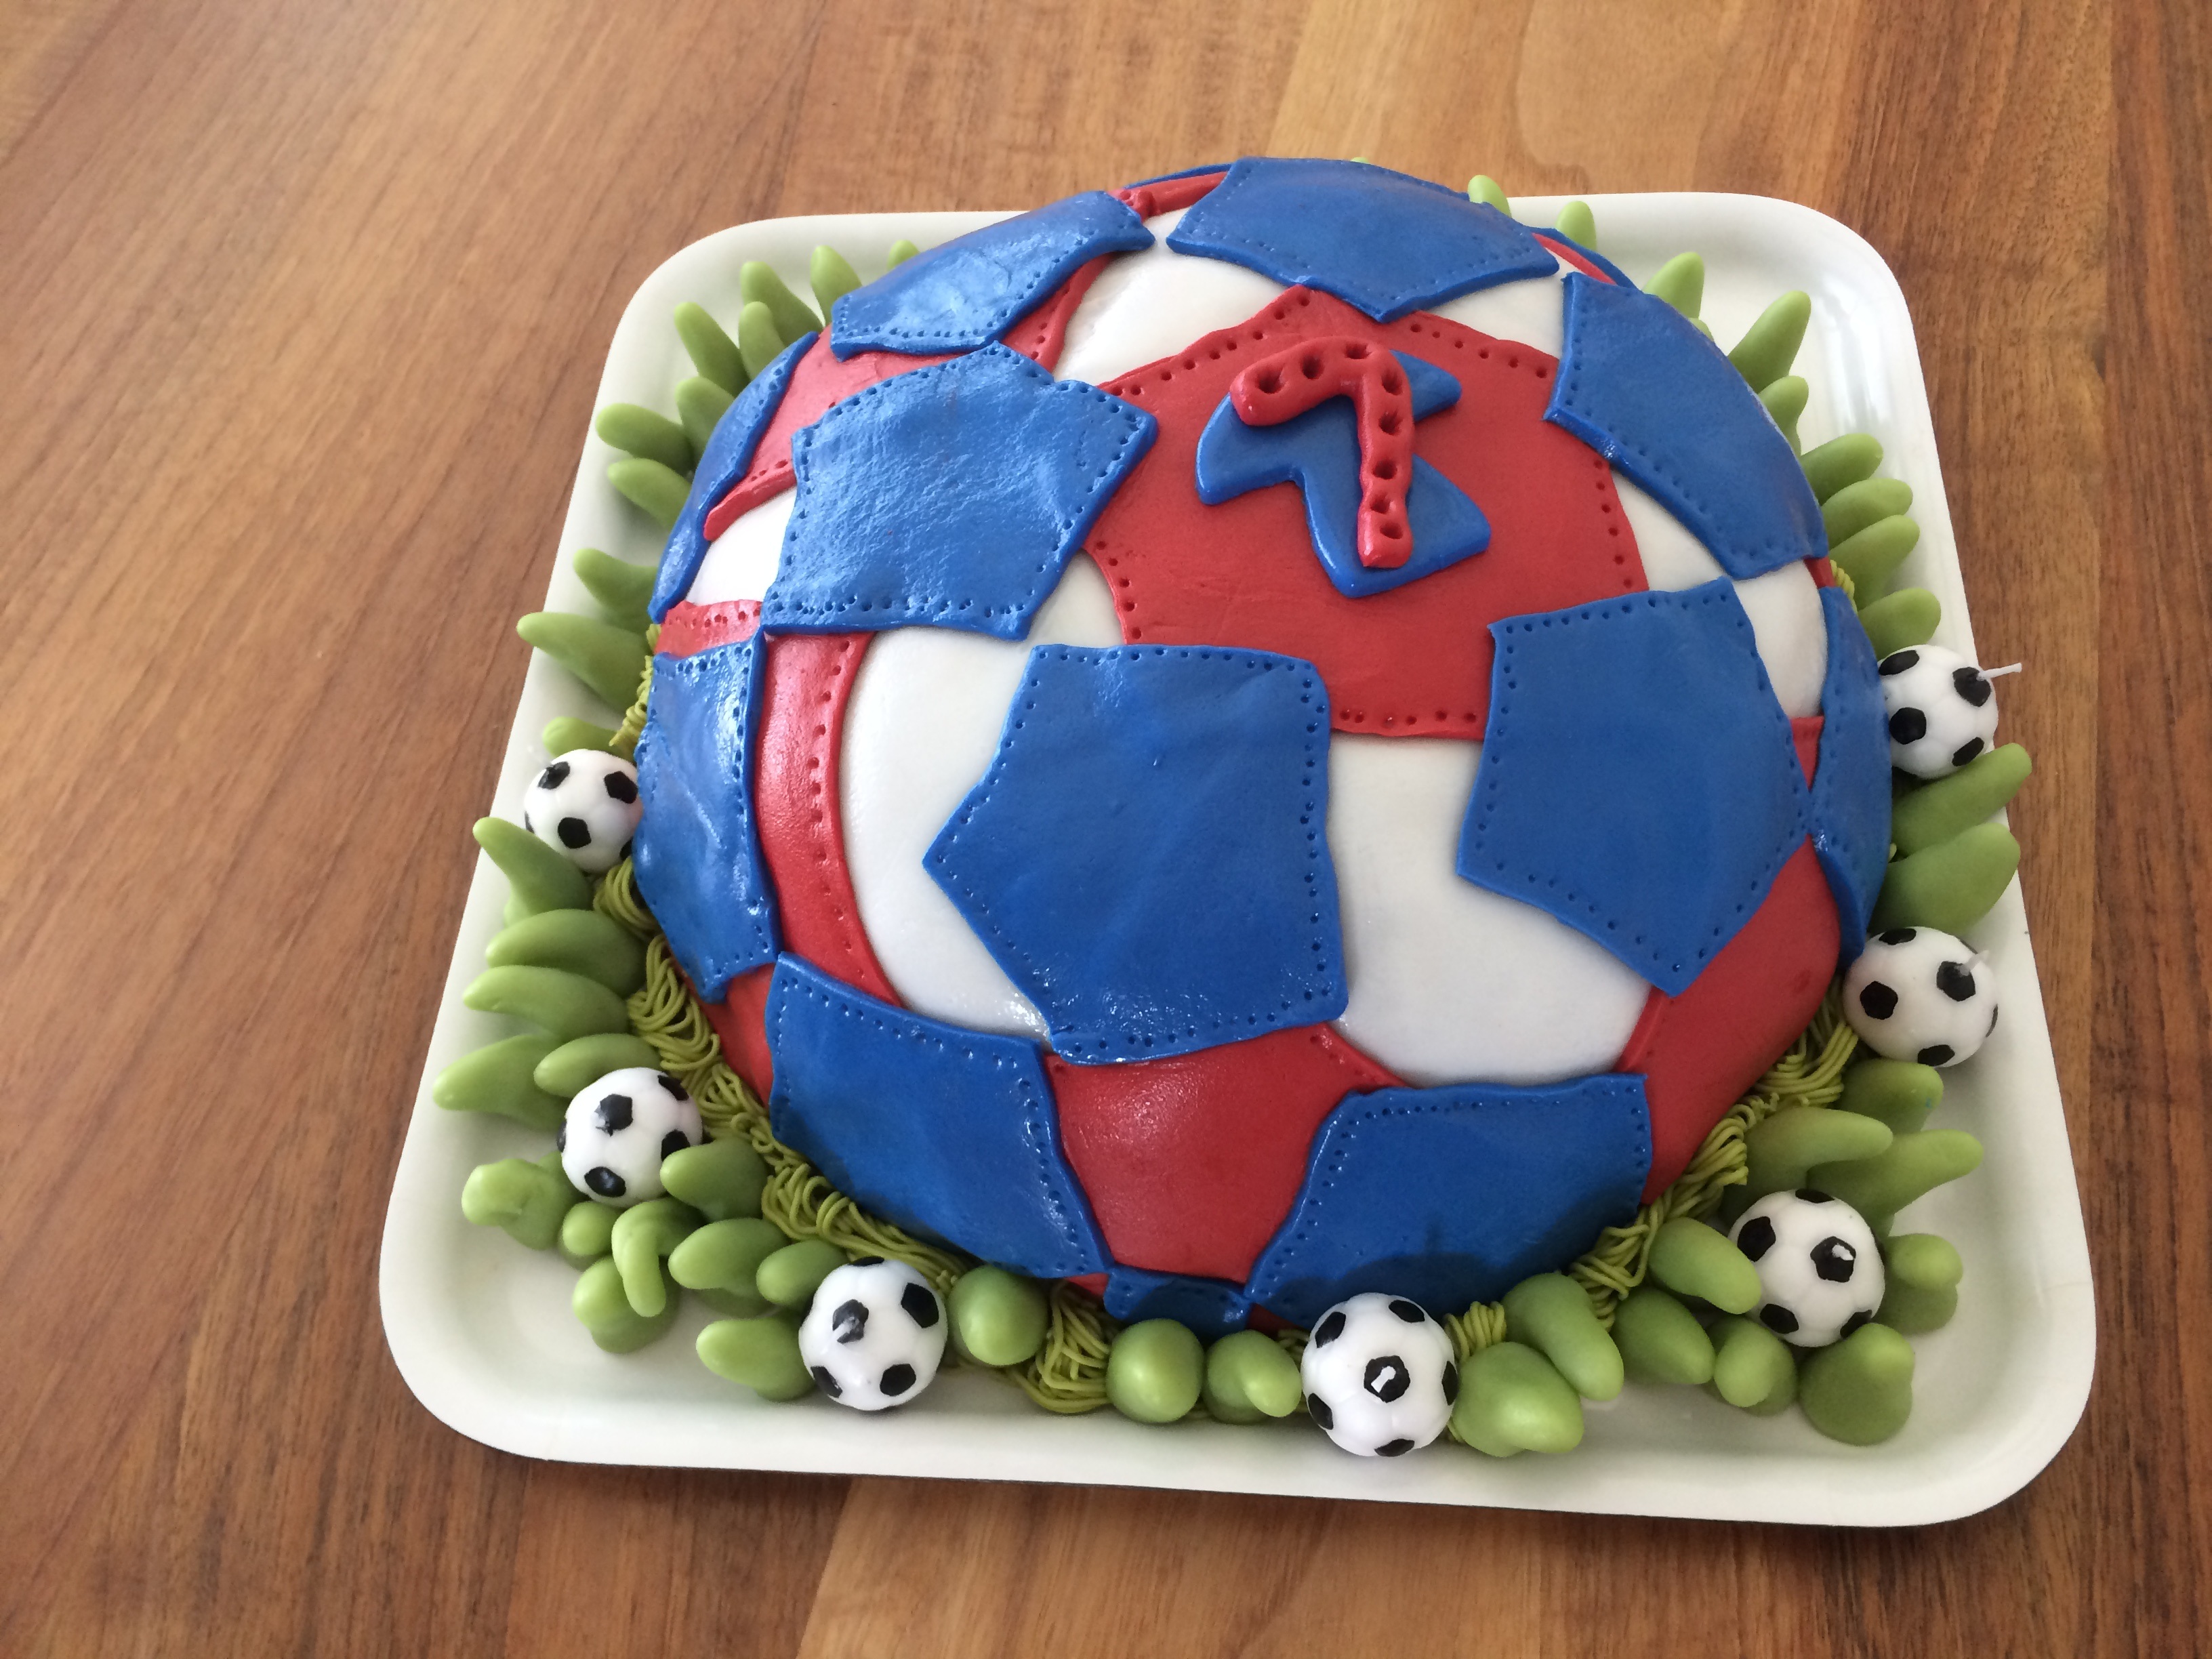
sweet, celebration, food, red, blue, football, dessert, eat, delicious, cake, happy birthday, birthday cake, bake, ball, fondant, birthday, cake decorating, happy birthday to you